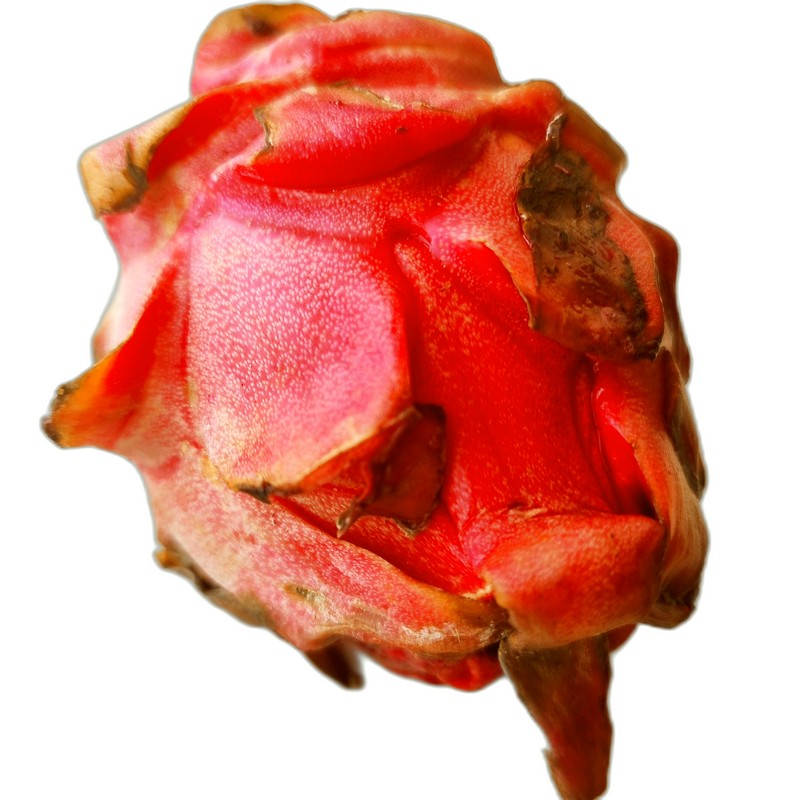
Label: Defect Dragon Fruit